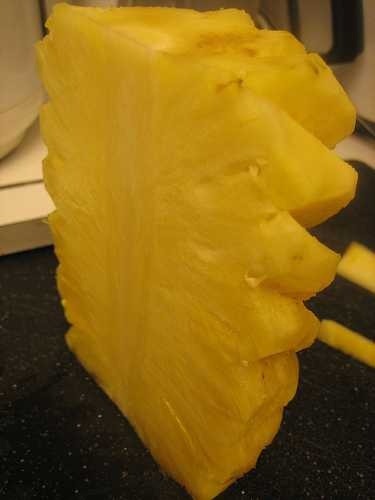
Label: Pineapple